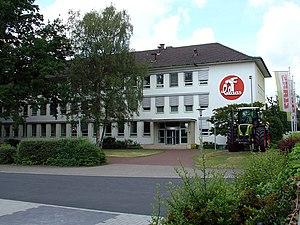
Le Groupe Claas est un constructeur allemand de matériel agricole, qui a racheté le constructeur français Renault Agriculture. Les usines de production de certains modèles de tracteurs sont situées au Mans en France.